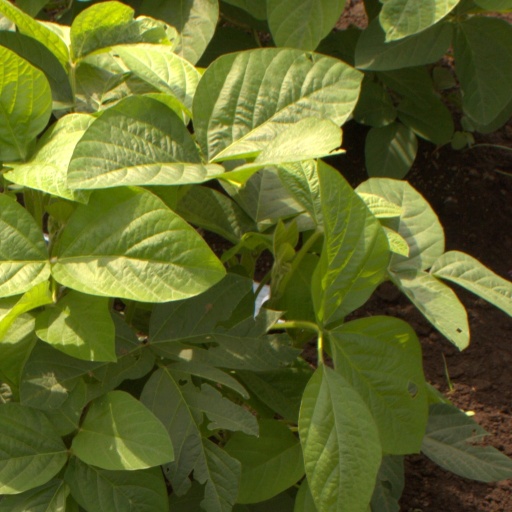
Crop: soybean